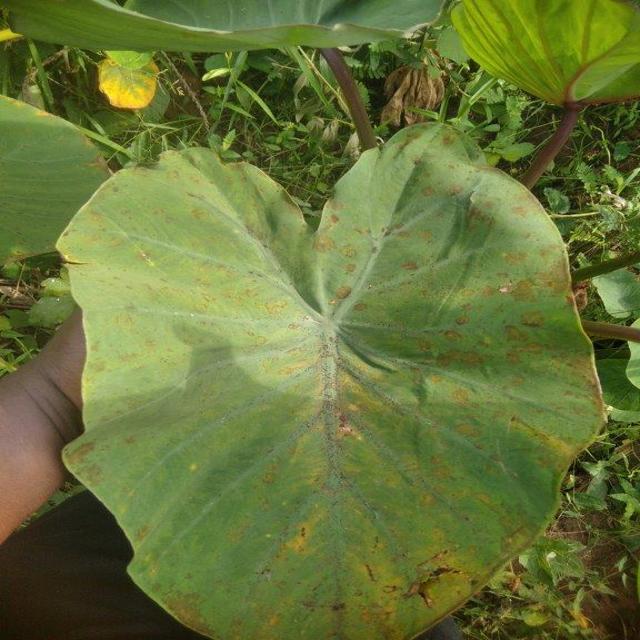
Label: Mid_Blight